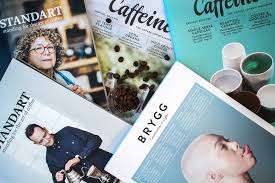
Waste category: paper